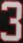
Number: 3